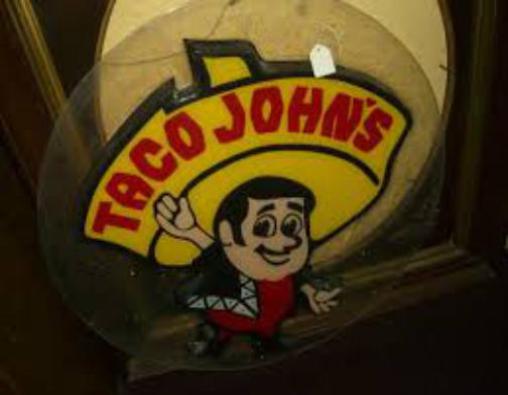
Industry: Food